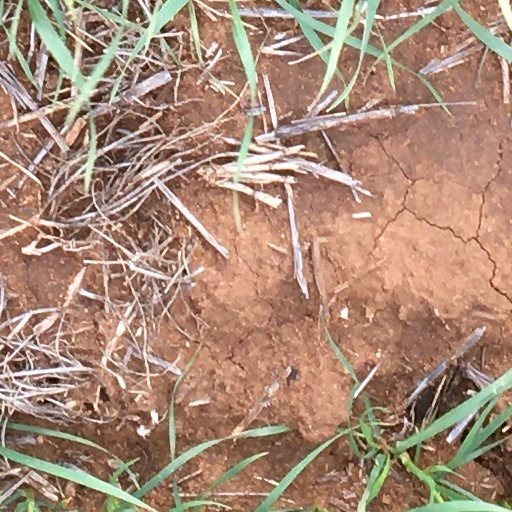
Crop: wheat